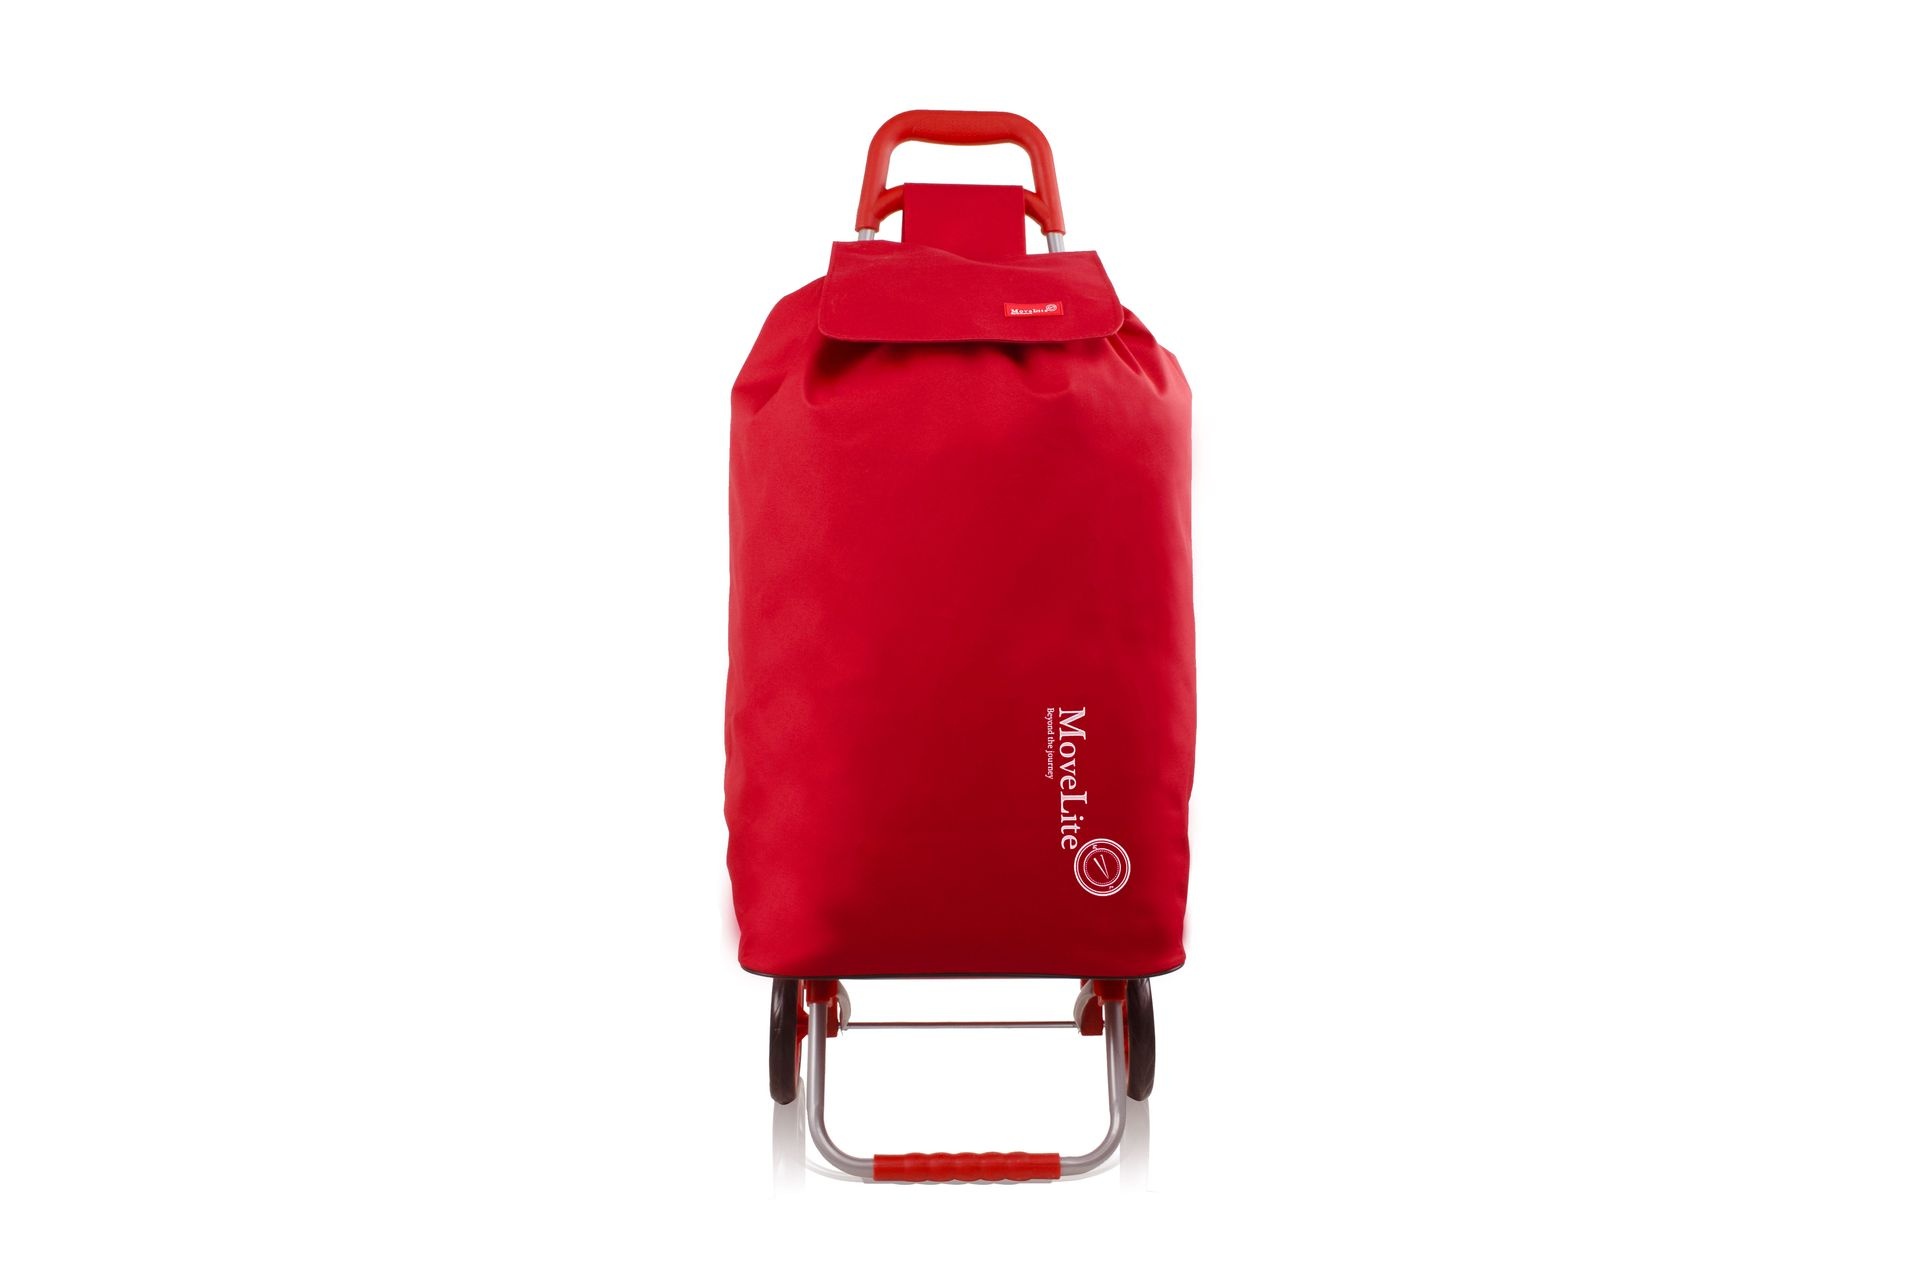
MOVELITE – POLYESTER-TROLLEY AMSTERDAM
Erleichtern Sie sich Ihren Einkauf mit dem Polyester-Trolley AMSTERDAM von MOVELITE , der Funktionalität und Robustheit vereint. Seine große, strapazierfähige Polyestertasche und die robusten Räder garantieren einen einfachen und sicheren Transport. Eigenschaften: Leichte und robuste Konstruktion für komfortablen Gebrauch Große Polyestertasche mit Klappe zum Schutz Ihrer Einkäufe Stabile Räder für bessere Manövrierfähigkeit Ergonomischer Griff für mühelosen Transport
Brand: MOVELITE
Category: Luggage & Bags > Shopping Totes